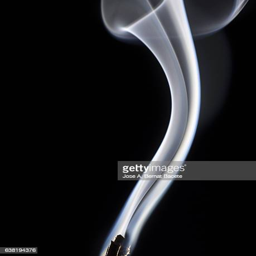
shapes and figures of white smoke on a black background